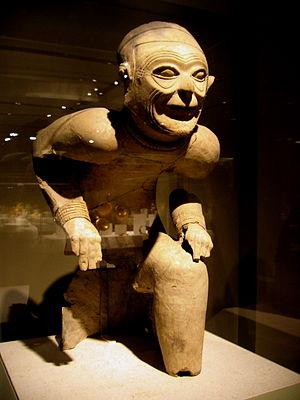
La culture de Tumaco-La Tolita est une culture archéologique de l'époque précolombienne qui s'est répandue dans la région côtière à la frontière de la Colombie et de l'Équateur. Deux des sites les plus remarquables de cette culture amérindienne et sont Tumaco et La Tolita, d'où elle tire son nom. Selon la source, elle peut être appelée culture de Tumaco ou de La Tolita. Les preuves archéologiques disponibles de cette culture sont anciennes dans le cas de l'ancien site de La Tolita, dont des matériaux ont été datés du VIIᵉ siècle av. J.-C., tandis que pour Tumaco les plus anciennes dates correspondent à 300 av. J.-C.